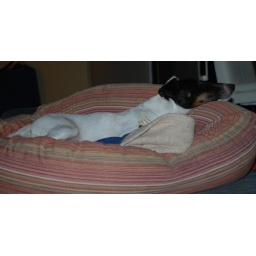
Baxter in his pillow bed